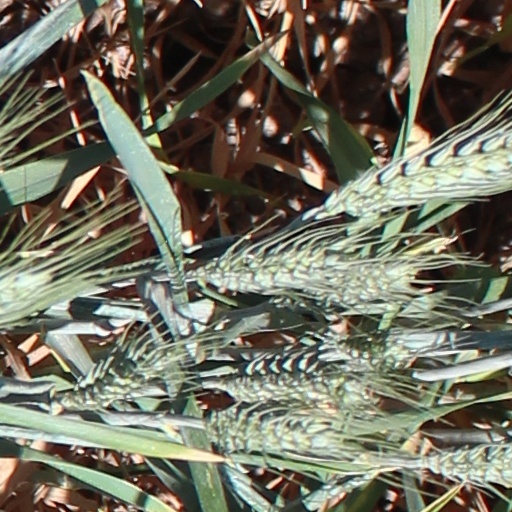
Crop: wheat